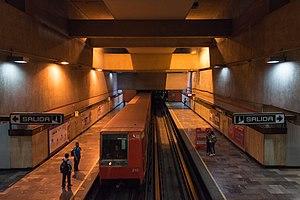
La ligne 9 est une des douze lignes du métro de Mexico, au Mexique.